Juan Manuel López (boxer)

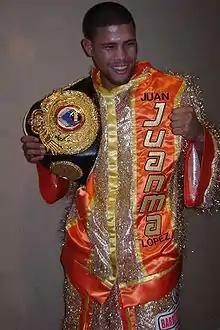
López with the WBO Latino title, 2007

Juan Manuel López Rivera (born June 30, 1983), often known as Juanma Lopez, is a Puerto Rican former professional boxer who competed from 2005 to 2019. He is a world champion in two weight classes, having held the WBO junior featherweight title from 2008 to 2009, and the WBO featherweight title from 2010 to 2011. As an amateur he represented Puerto Rico at numerous international tournaments, including the 2002 Central American and Caribbean Games, the 2003 Pan American Games, and the 2004 Olympics. López was considered a knockout artist at his peak in the late 2000s and early 2010s.